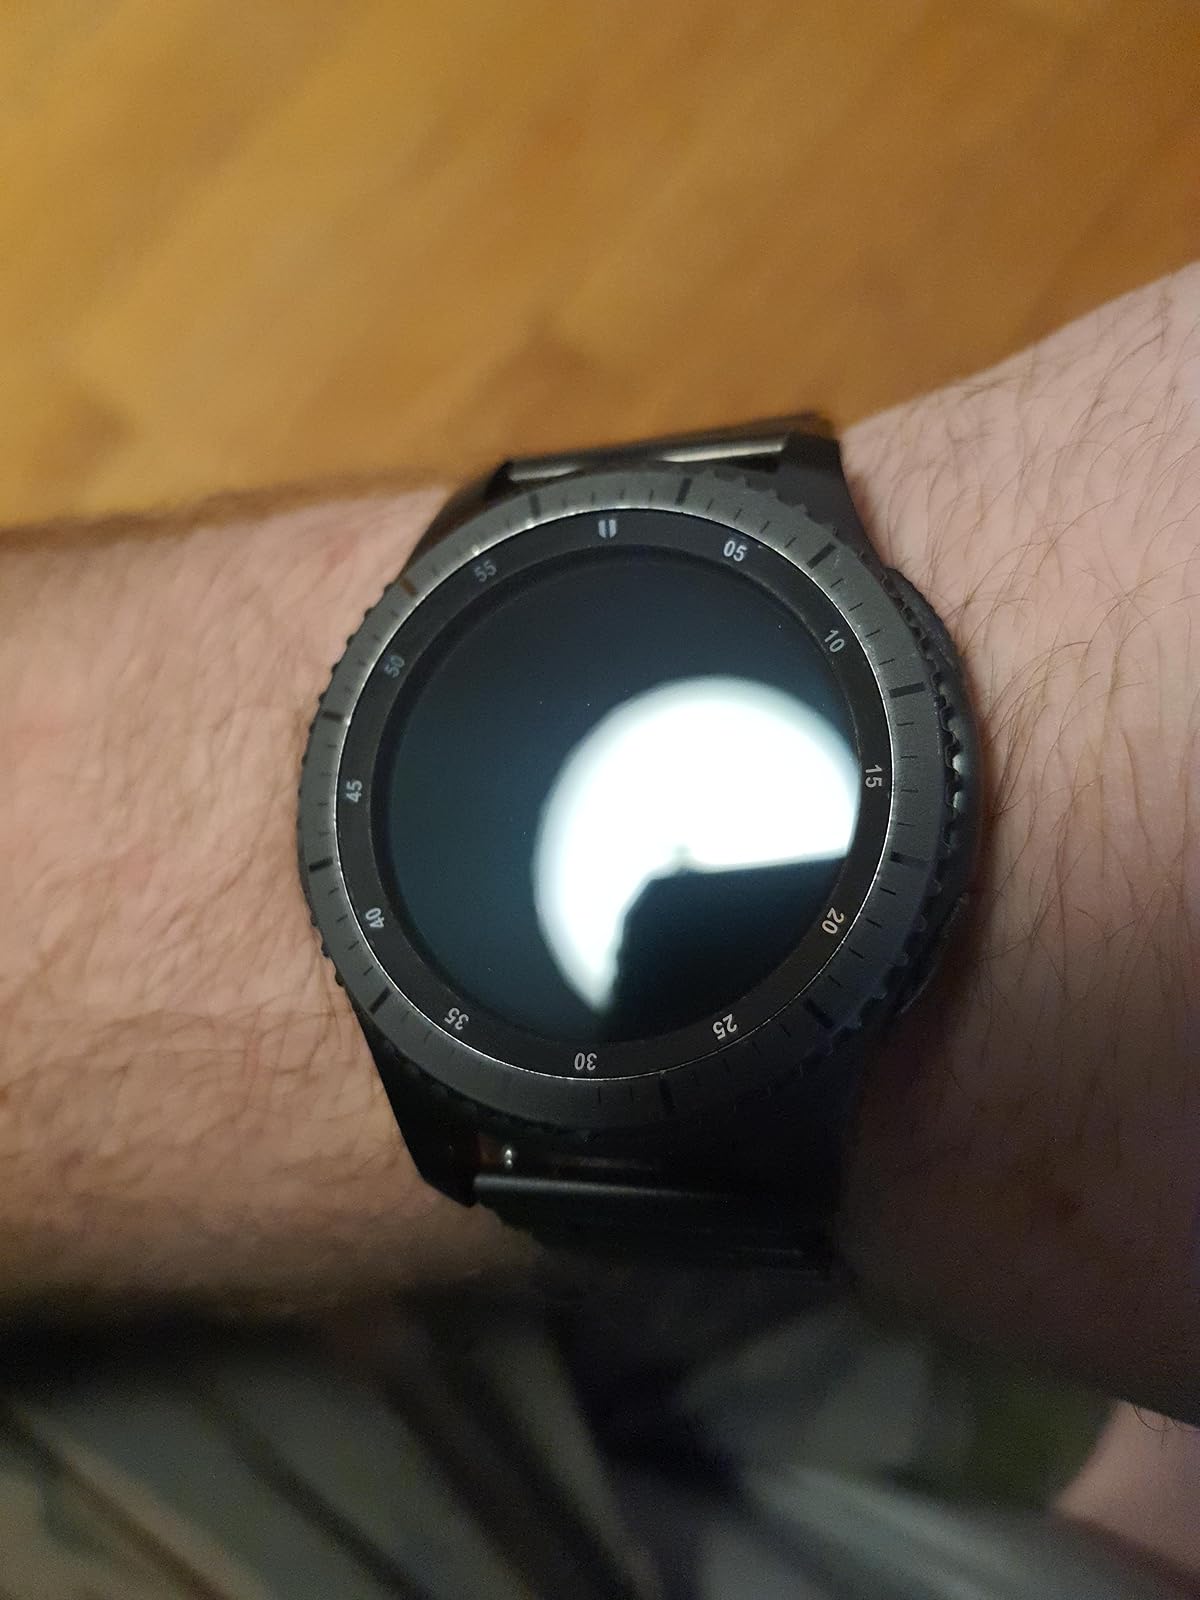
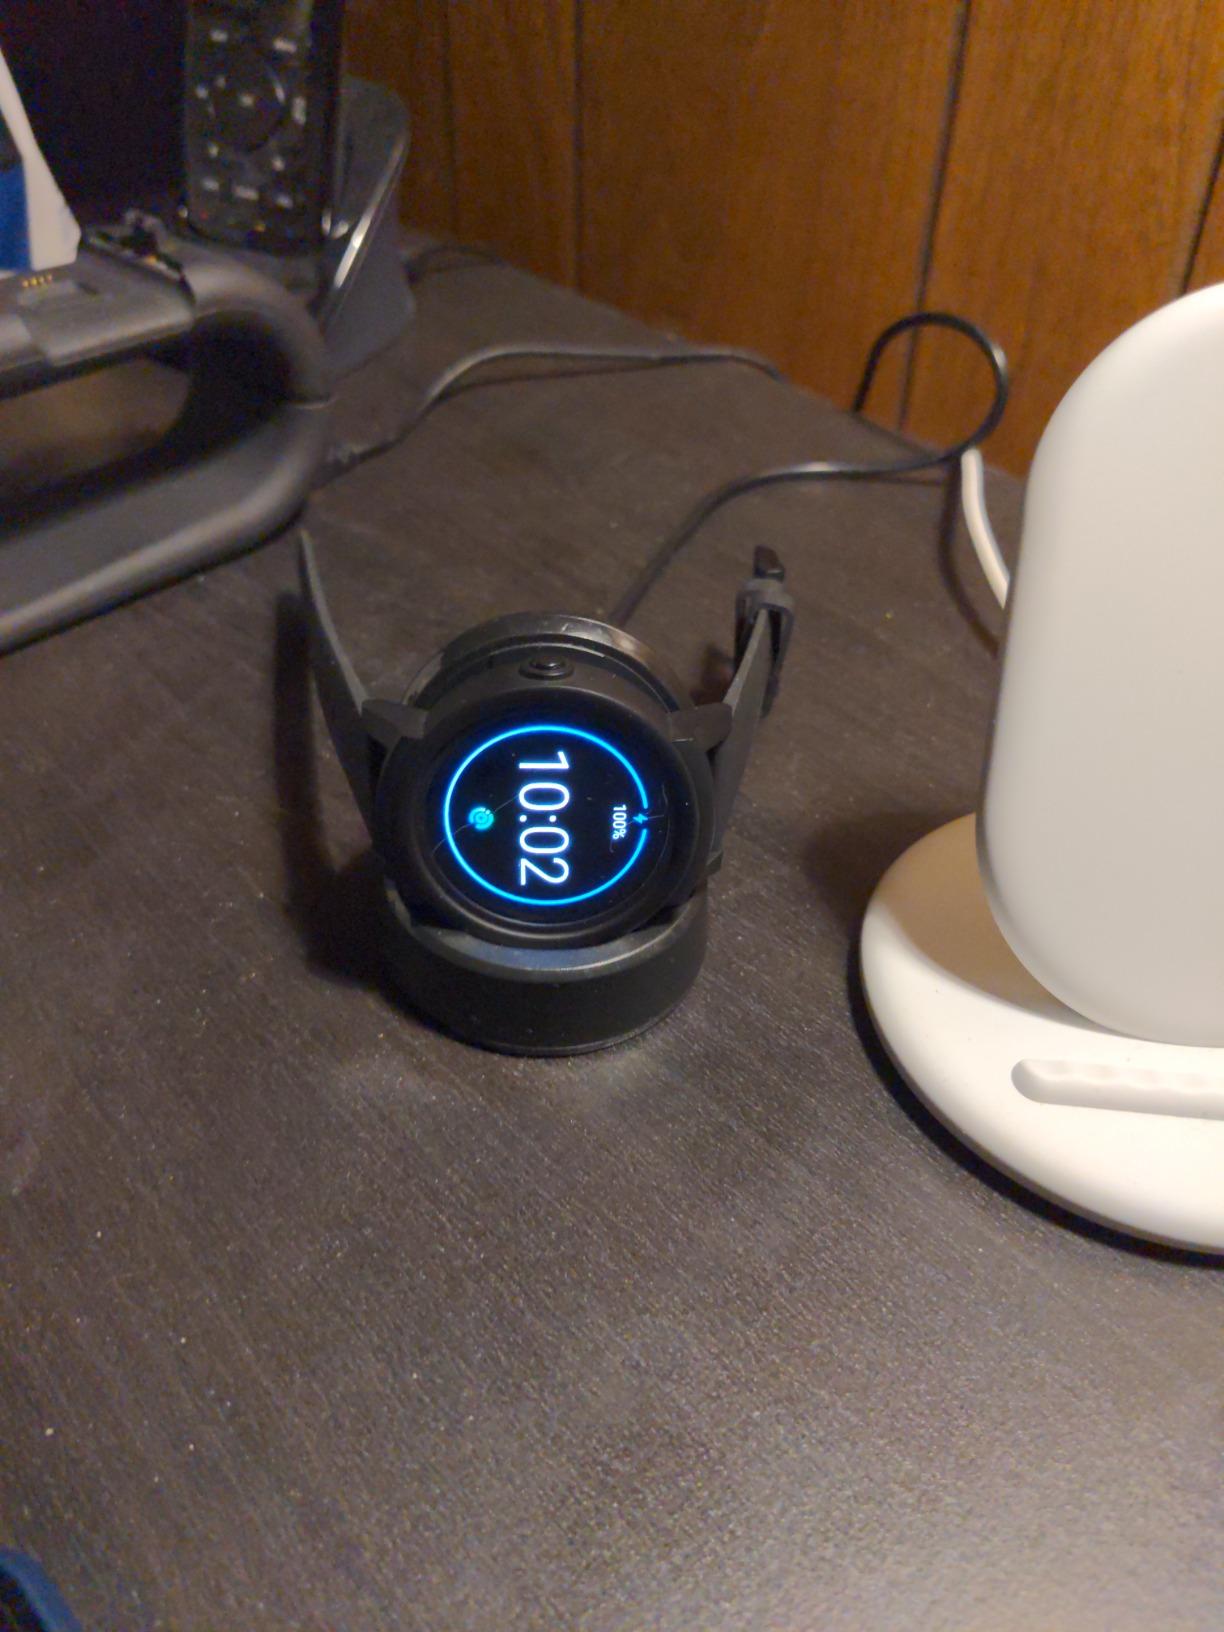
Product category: smartwatch
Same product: no